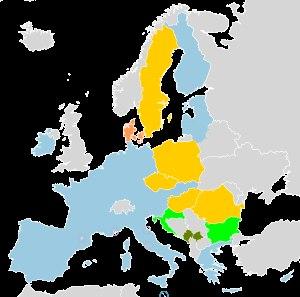
L'introduction de l'euro en Lituanie découle du traité d'Athènes de 2003 qui a permis l'adhésion de la Lituanie à l'Union européenne le 1ᵉʳ mai 2004. Selon le traité d'Athènes, les nouveaux membres du l'Union européenne « doivent rejoindre l'union économique et monétaire à partir de la date d'adhésion », ce qui signifie que la Lituanie devait adopter l'euro, ce qu'elle a fait au 1ᵉʳ janvier 2015. Elle rejoint l'Estonie, passée à l'euro en 2011, et la Lettonie, passée en 2014, unifiant ainsi monétairement les trois États baltes.
Une union économique et monétaire, couramment abrégée par les sigles UEM ou EMU, est un groupe de pays qui ont adopté une monnaie unique et ouvert leurs marchés économiques pour former une zone de libre-échange.
Le mécanisme de taux de change européen, ou MCE, est un mécanisme de taux de change introduit par la Communauté européenne en 1979 destiné à stabiliser les cours des devises européennes, prévenir les risques de change et accroître la confiance dans la monnaie à moyen et long terme, juguler l'inflation et développer le commerce et l'activité dans la zone intra-communautaire.
La zone euro, parfois appelée eurozone, est une zone monétaire qui regroupe les États membres de l'Union européenne qui ont adopté l'euro comme monnaie ; sur les vingt-sept États membres de l'UE, dix-neuf utilisent l'euro. Ces dix-neuf pays représentent plus de 340 millions d'habitants en 2017 pour un PIB cumulé de 11 886 milliards d'euros et un taux de chômage moyen de 4,80 % de la population active, qui est cependant plus fort chez les moins de 25 ans, proche des 20 %. La zone euro a été créée en 1999 par onze pays : Allemagne, Autriche, Belgique, Espagne, Finlande, France, Irlande, Italie, Luxembourg, Pays-Bas, Portugal, rejoints par la Grèce en 2001, par la Slovénie en 2007, par Chypre et Malte en 2008, par la Slovaquie en 2009, par l'Estonie en 2011, par la Lettonie en 2014 et par la Lituanie en 2015.
La République de Saint-Marin a adopté l'euro comme monnaie officielle le 1ᵉʳ janvier 1999, en même temps que la République italienne et dix autres États membres. Le pays ne fait pas partie de la zone euro, ni de l'Union européenne, mais peut cependant frapper ses pièces en vertu d'accords plus anciens avec l'Italie et d'une décision du Conseil de l'Union européenne.
La Tchéquie n'utilise pas l'euro en tant que monnaie officielle, mais le traité d'Athènes la contraint à rejoindre à terme l'union économique et monétaire et à adopter l'euro.
L'obligation d'introduire l’euro en Hongrie découle du traité d'Athènes adopté 2003. Actuellement, la monnaie de la Hongrie est le forint. Selon le traité d'Athènes, les nouveaux membres du l'Union européenne « doivent rejoindre l'union économique et monétaire à partir de la date d'adhésion », ce qui signifie que la Hongrie est obligée d'adopter l'euro.
L'euro n'est pas la devise adoptée par le Royaume-Uni dans son entier, le pays a négocié une option de retrait d'une partie du traité de Maastricht lui permettant de conserver la livre sterling. À la suite des élections de 2010, le gouvernement a confirmé ne pas souhaiter rejoindre la zone euro durant son mandat.
L'introduction de l'euro en Slovénie découle du traité d'Athènes de 2003 qui a permis l'adhésion de la Slovénie à l'Union européenne le 1ᵉʳ mai 2004. Selon le traité d'Athènes, les nouveaux membres du l'Union européenne « doivent rejoindre l'union économique et monétaire à partir de la date d'adhésion », ce qui signifie que la Slovénie devait adopter l'euro, ce qu'elle a fait au 1ᵉʳ janvier 2007. La monnaie de la Slovénie était le tolar avant l'adoption de l'euro.
L'introduction de l'euro en Lettonie découle du traité d'Athènes de 2003 qui a permis l'adhésion de la Lettonie à l'Union européenne le 1ᵉʳ mai 2004. La monnaie de la Lettonie était le lats avant l'adoption de l'euro. Selon le traité d'Athènes, les nouveaux membres du l'Union européenne « doivent rejoindre l'union économique et monétaire à partir de la date d'adhésion », ce qui signifie que la Lettonie devait adopter l'euro, ce qu'elle a fait au 1ᵉʳ janvier 2014.